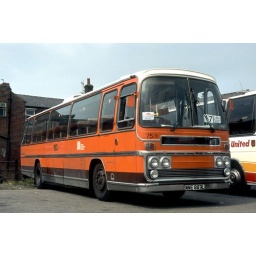
GMT 75 - Leyland Leopard / Plaxton Elite Express coach in final GMT orange and brown livery.